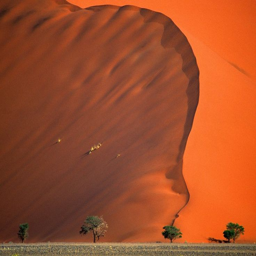
red sand dunes and skeletal trees make republic the closest thing we have .